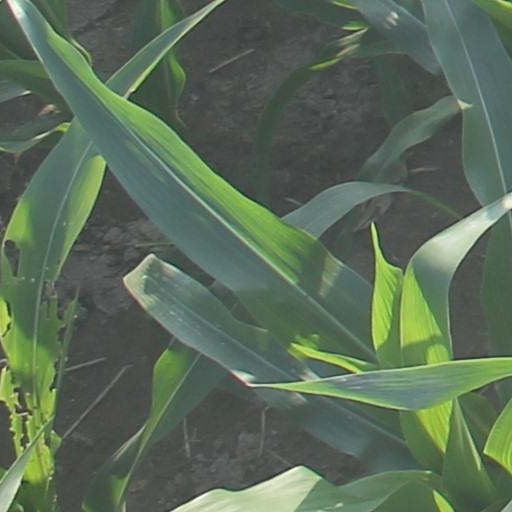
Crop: maize; corn